D. P. Roy Choudhury

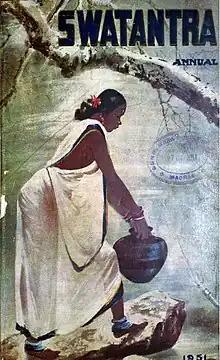
Painting by D. P. Roy Choudhury titled "Poorna Kumbham" published on the cover page of "Swatantra" Annual in 1951

Roy Choudhury experimented with different mediums such as tempera, oil, watercolor and pastels. In the 1930s, western art critics regarded him as one of the finest portrait painters in the world for his works in the oil medium. Some of the notable paintings the he created in Chennai are "Green and Gold" (exhibited at the Royal Academy of Arts, London), "After the Storm" (Japanese wash technique), "Nirvana", "Bridge", "The Palace Doll", "Durga Puja Procession", "Abhisarika", and "Pujarini".